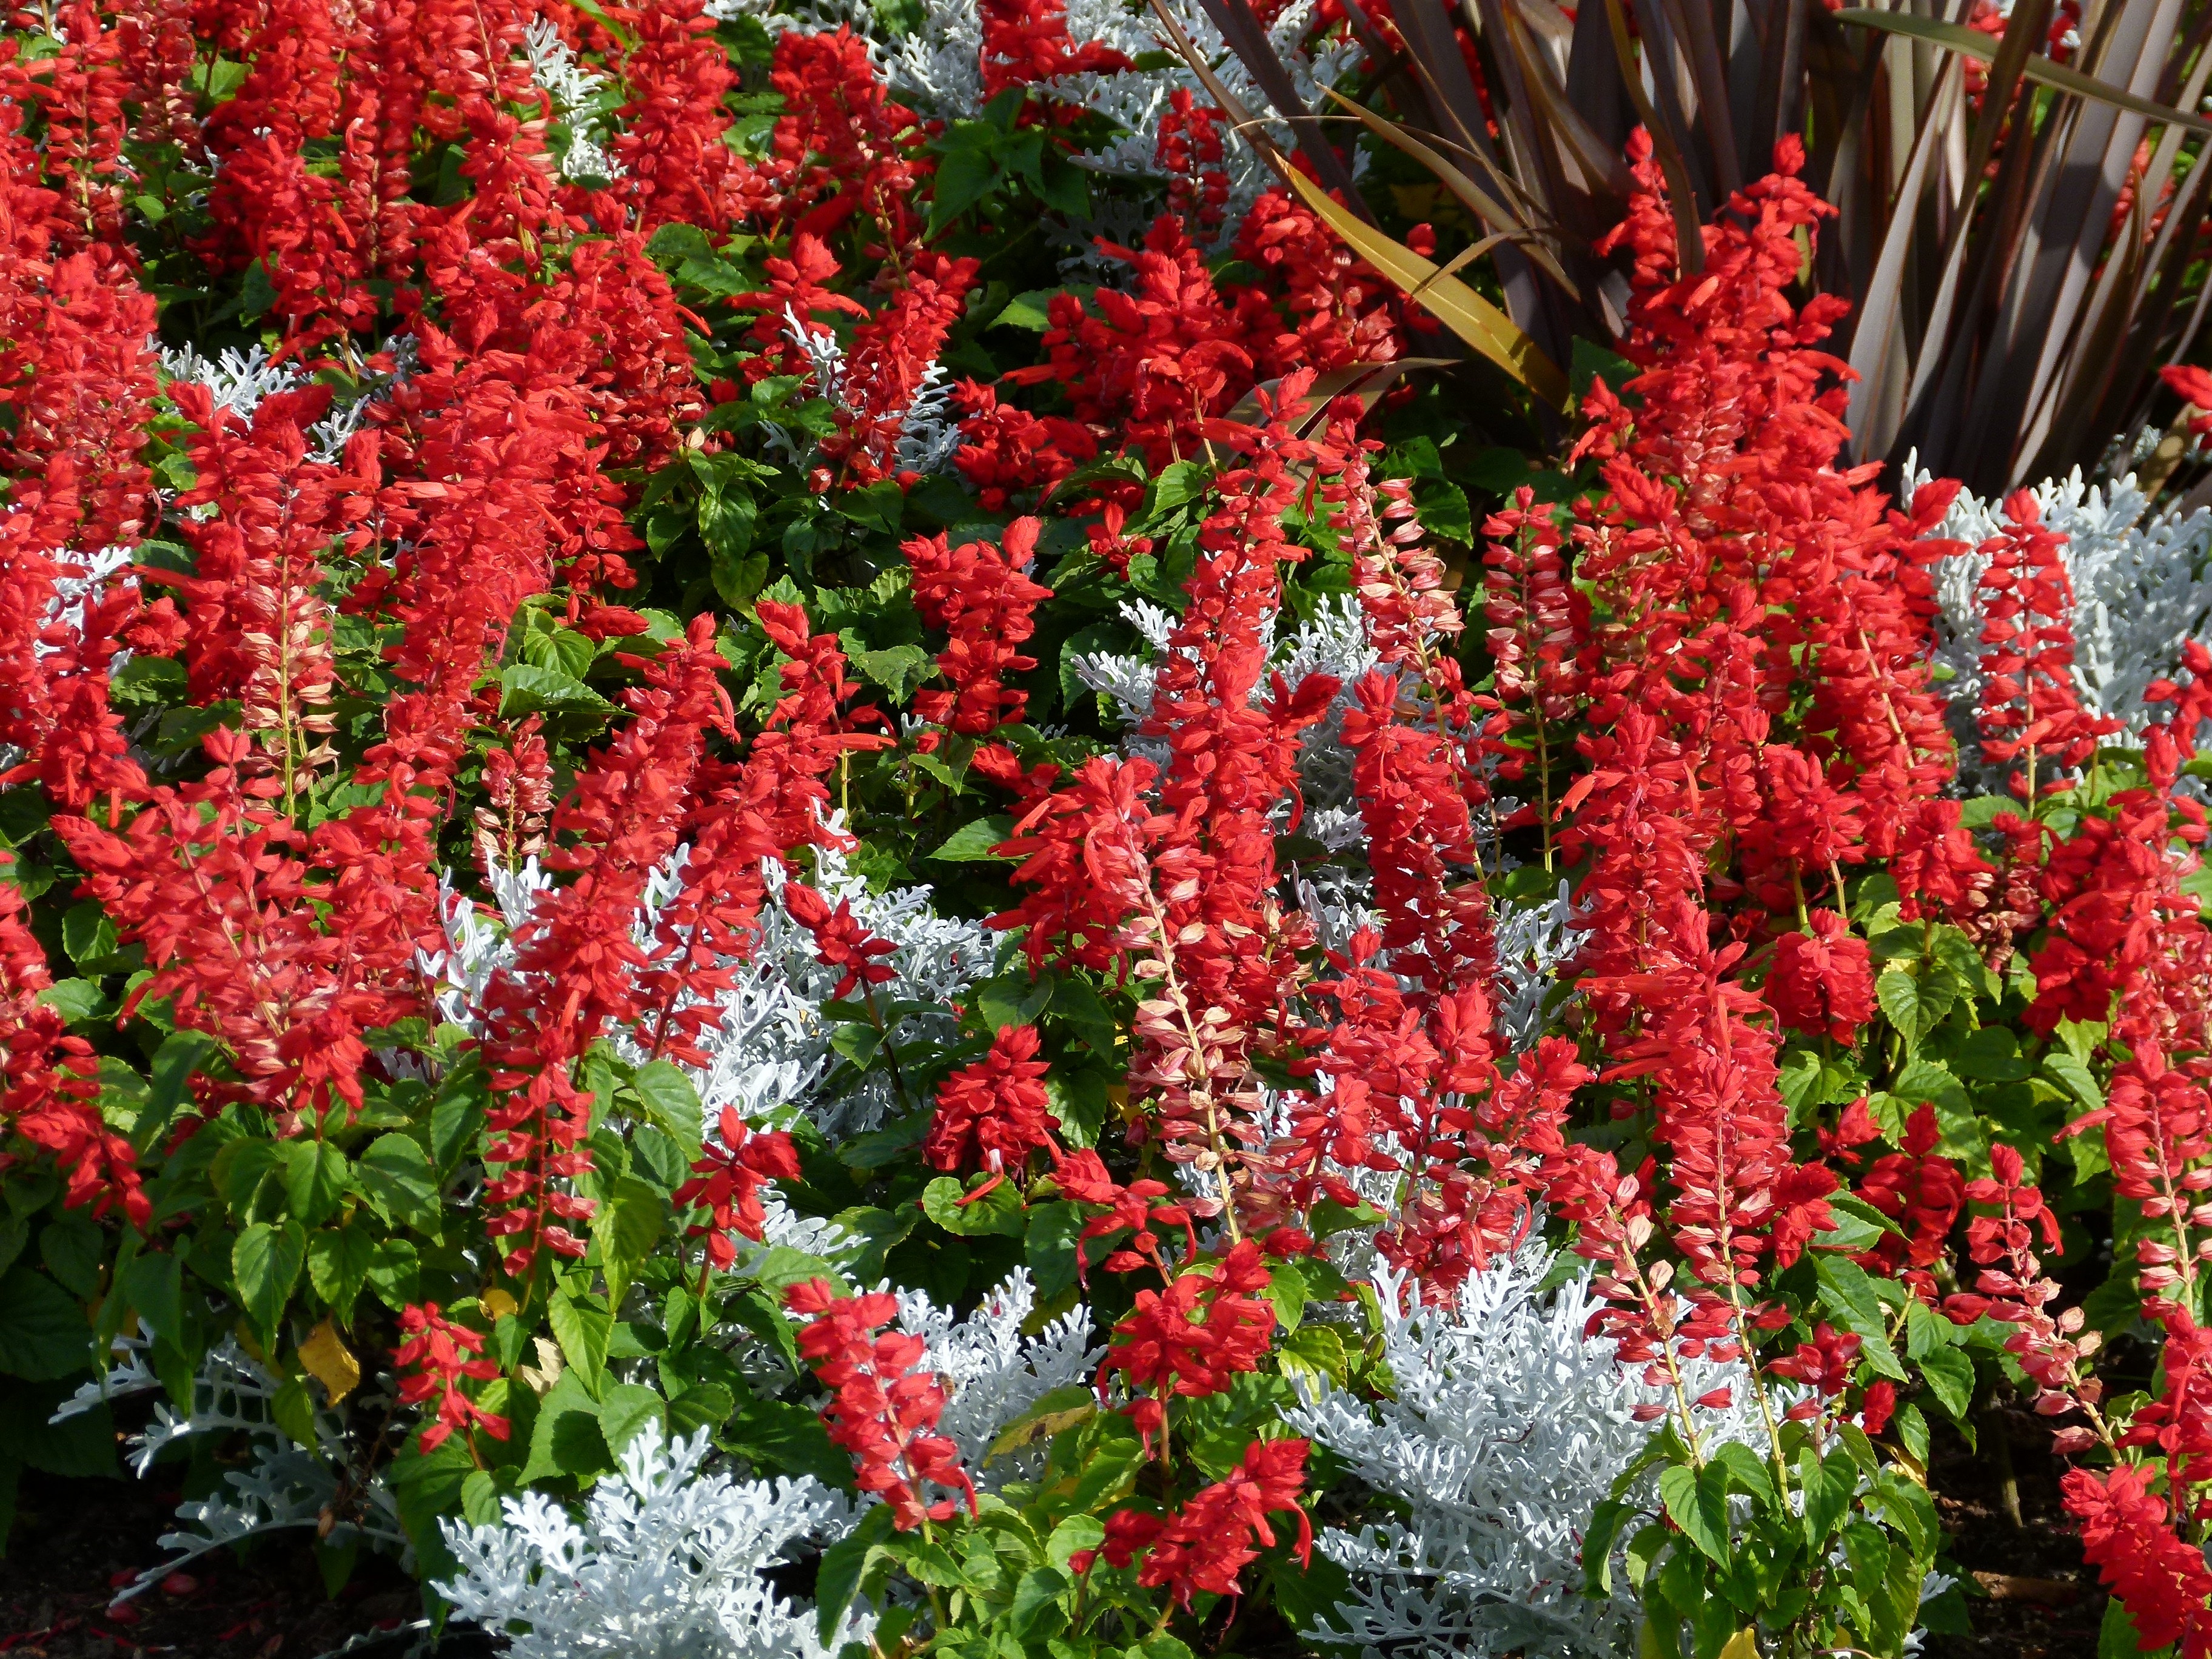
nature, blossom, plant, flower, bloom, summer, red, herb, fresh, botany, garden, flora, season, wildflower, bed, shrub, vibrant, flowering plant, celosia, annual plant, land plant, castilleja, garden bed